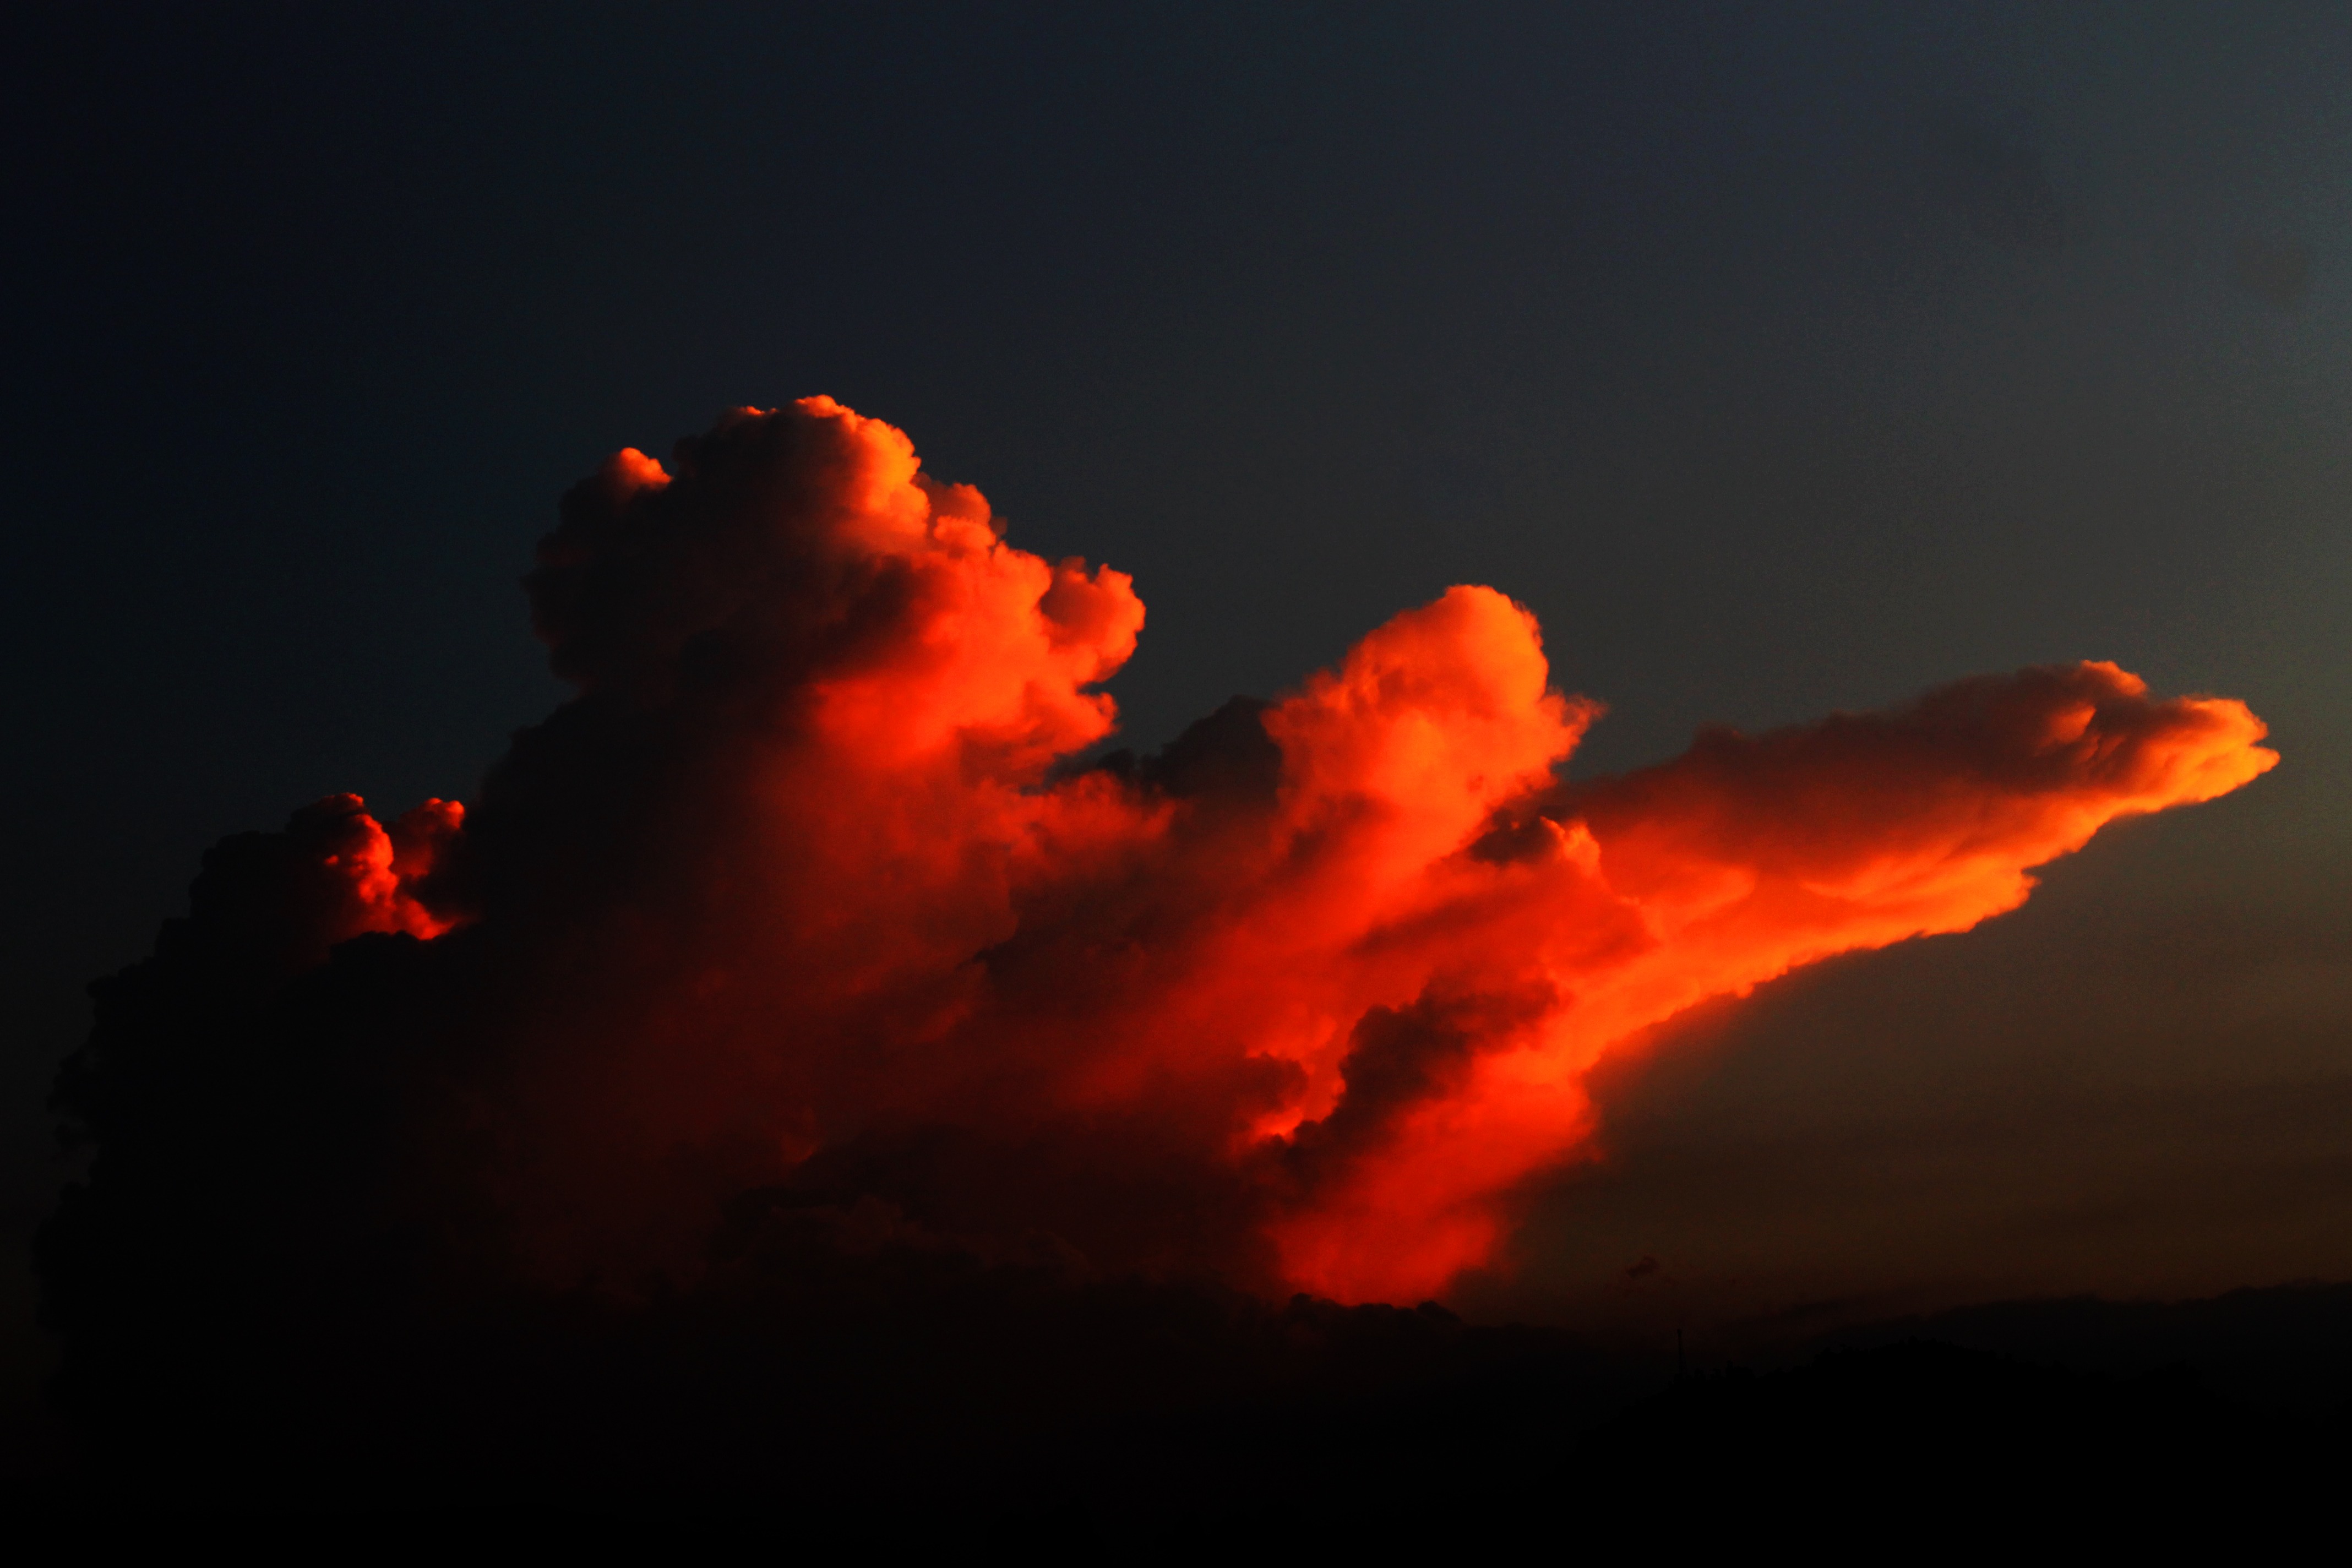
nature, cloud, sky, sunset, atmosphere, environment, red, tranquil, scenic, weather, cloudscape, outdoors, clouds, landscapes, lava, meteorology, afterglow, golden sunset, geological phenomenon